AEK B.C.

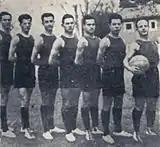
The basketball team in 1928

In 1928, AEK took part in the first Greek basketball championship, in the Athens-Piraeus 1927–28 regional championship. In 1929, the Greek basketball championship was not held, and AEK did not play in any league. In 1930, the basketball section was not declared in any organized competition, with the effective efforts of Kostas Dimopoulos and his associates to do so, failing. The club's basketball section then remained in obscurity for many years. However, in 1949, it reappeared, and the club's administration of that time created a new and competitive team. In the 1952–53 season, AEK played in the Greek basketball championship for the first time since 1928. In the 1954–55 Greek League championship AEK had an impressive run, however, they finished behind Panellinios.